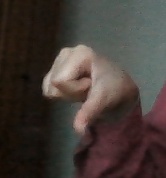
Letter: waw